Sanctuary of the Madonna of Miracles (Corbetta)

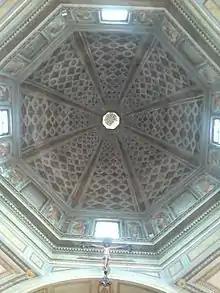
Dome of the lower sanctuary of San Nicolau

The original oratory to San Nicolao had been documented since the mid -13th century, but after the miracle was completely rebuilt in Renaissance style, being completed with an ambitious octagonal drum dome that still remains. The original Romanesque facade had been frescoed by Gregorio Zavattari with the "Madonna di Corbetto" in 1475. The church then was located just outside the fortified walls of the city of Corbetta, in an area surrounded by woods.